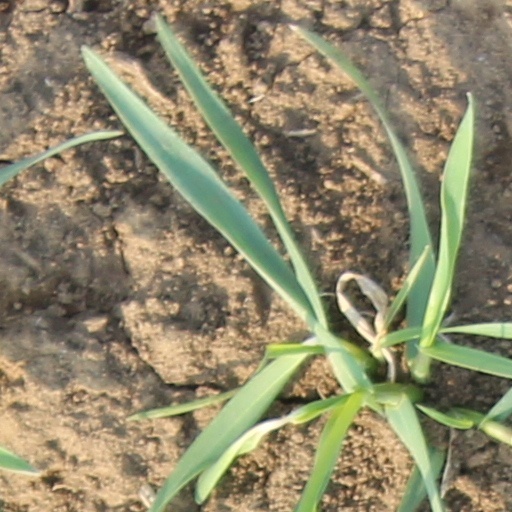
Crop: wheat